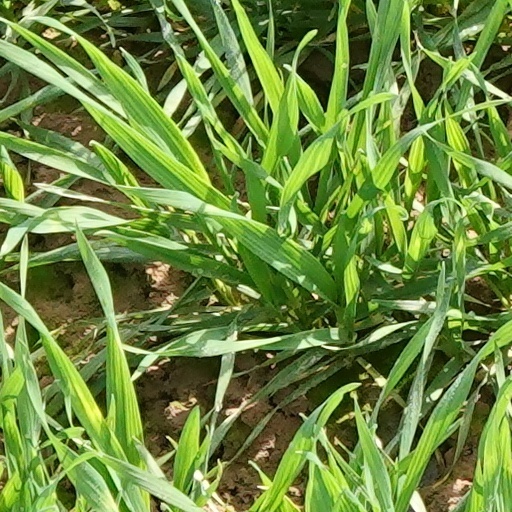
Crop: wheat